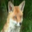
Label: fox